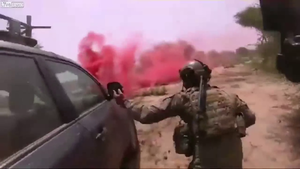
Sgt. La David Johnson, an U.S. special force soldier during the Tongo Tongo ambush. Screenshot from a video taken by a fallen US soldier.
L'embuscade de Tongo Tongo a lieu le 4 octobre 2017 pendant la guerre du Sahel. Elle est menée par un groupe de djihadistes de l'État islamique dans le Grand Sahara contre une patrouille de militaires nigériens et américains.